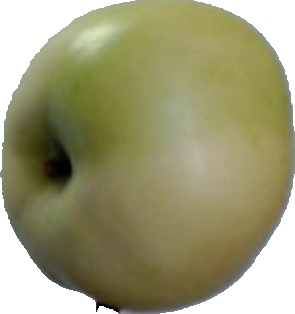
Label: apple_6